William B. Widnall

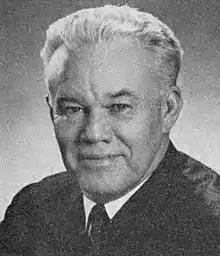

William Beck Widnall (March 17, 1906 – December 28, 1983) was a Republican Party politician who served as a member of the United States House of Representatives for 24 years representing New Jersey's 7th congressional district.